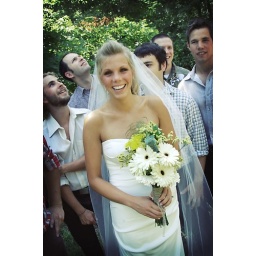
wild bills airplane ad in the sky